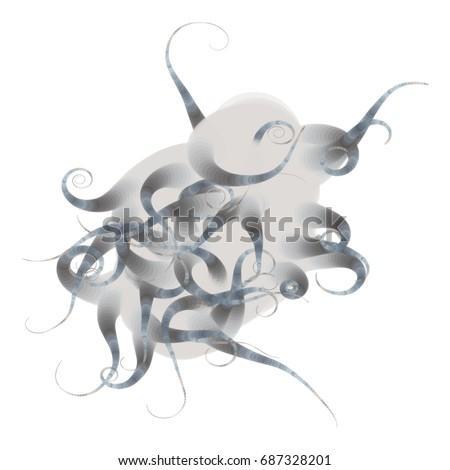
vector illustration of a complex geometric structure consisting of multicolored circles of different size and transparency .